Ashgrove, Queensland

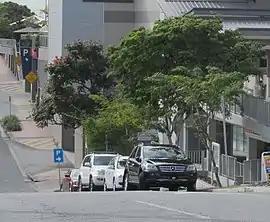
View of Harry Street, Ashgrove

Ashgrove is a suburb in the City of Brisbane, Queensland, Australia. In the , Ashgrove had a population of 13,450 people.